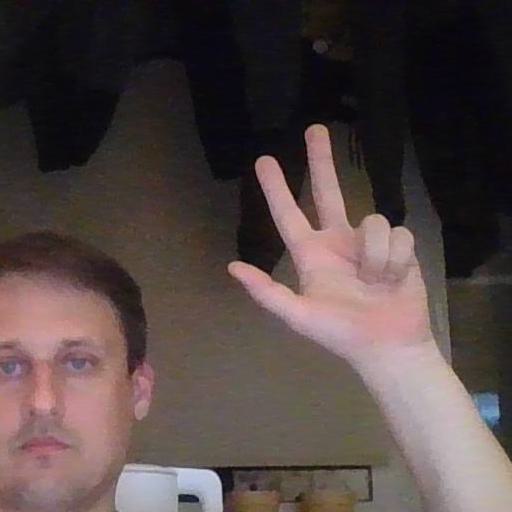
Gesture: three2